Battle of Laubressel

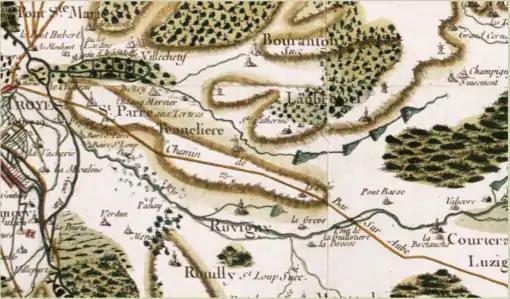
Cassini map shows the city of Troyes at the left, the village of Laubressel on a wooded height at right center and the Pont de la Guillotière where the road crosses the river Barce.

The Austrian commander quickly guessed that Napoleon was not in front of him. On 27 February, Schwarzenberg defeated Oudinot in the Battle of Bar-sur-Aube when the French marshal deployed his troops in an exposed position on the east bank of the Aube. Though Oudinot was slightly superior in numbers, he was caught with most of his artillery and half his cavalry on the west bank of the river and brought only 18,000 troops into action, suffering 3,500 casualties. Another authority stated that the French lost 2,600 killed and wounded and 500 men and two guns captured. The Allies sustained 1,250 Russian, 400 Bavarian and 250 Austrian casualties.